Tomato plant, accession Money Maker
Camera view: vertical (180 deg); turntable rotation: 30 degrees
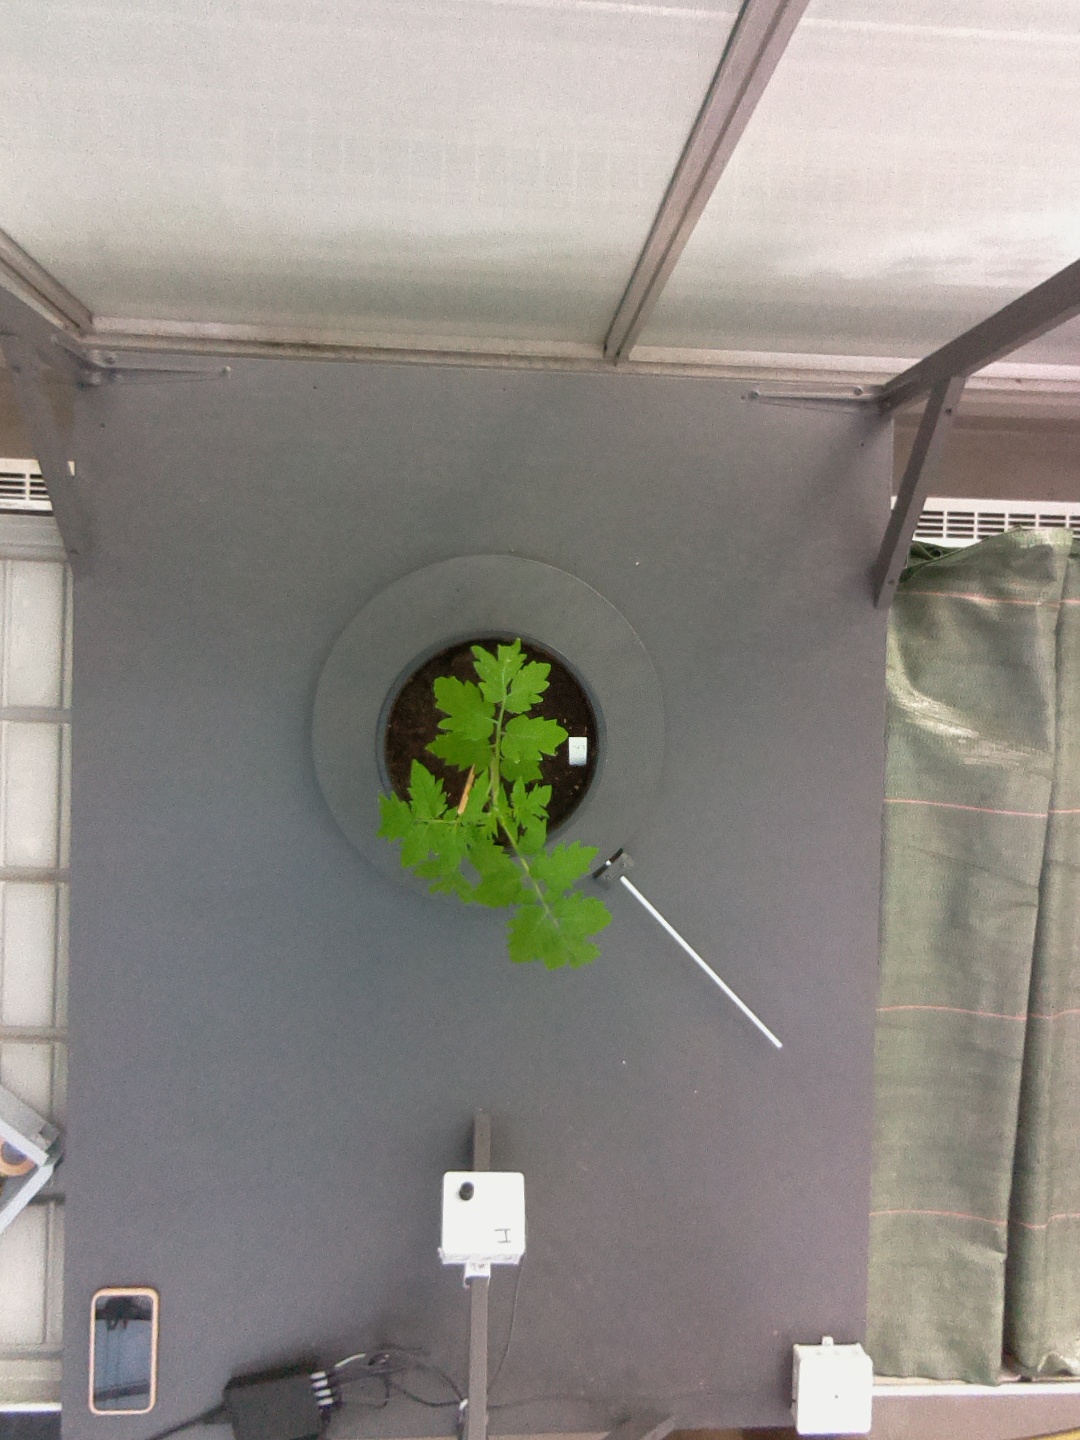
BBCH growth stage 13: 6 of true leaves visible